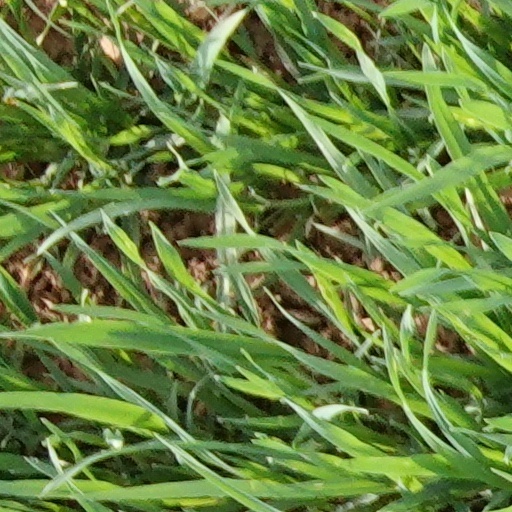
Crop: wheat